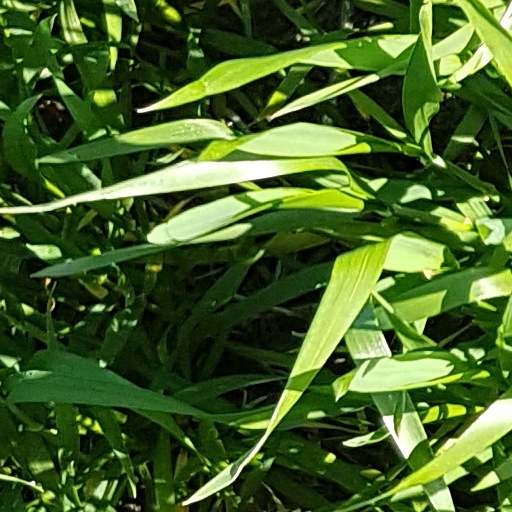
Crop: wheat